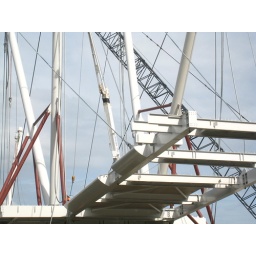
GOMA side. The floor is extending over the river